Tofurkey

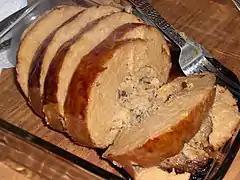
Tofurky brand tofurkey

Tofurkey (a portmanteau of tofu and turkey) is a plant-based meat substitute patterned after turkey, in the form of a loaf of vegetarian protein, usually made from tofu (soybean protein) or seitan (wheat protein) with a stuffing made from grains or bread, flavored with a broth and seasoned with herbs and spices. It is often served at a vegetarian or vegan Thanksgiving meal.